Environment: real
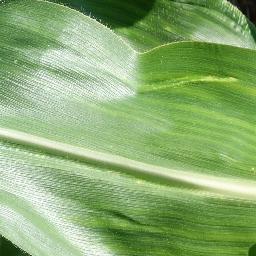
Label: healthy